Klemens von Metternich

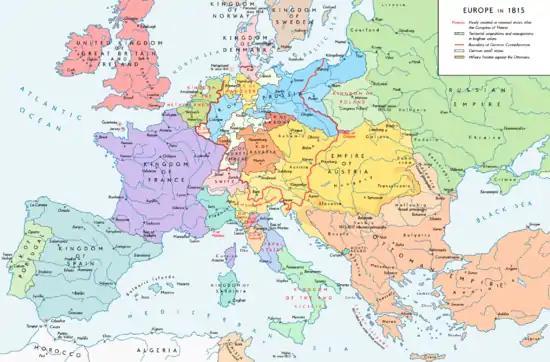
The national boundaries within Europe set by the Congress of Vienna

Metternich was much less keen on turning against France than many of his contemporaries (though not the Emperor), and he favoured his own plans for a general settlement. In November 1813 he offered Napoleon the Frankfurt proposals, which would allow Napoleon to remain Emperor but would reduce France to its "natural frontiers" and undo its control of most of Italy, Germany, and the Netherlands. Napoleon, victorious at the Battles of Lutzen and Bautzen, delayed too long and lost this opportunity; by December he had been defeated at the Battle of Leipzig and the Allies had withdrawn the offer. By early 1814, as they were closing in on Paris, Napoleon agreed to the Frankfurt proposals, too late, and he rejected the new, harsher terms then proposed.